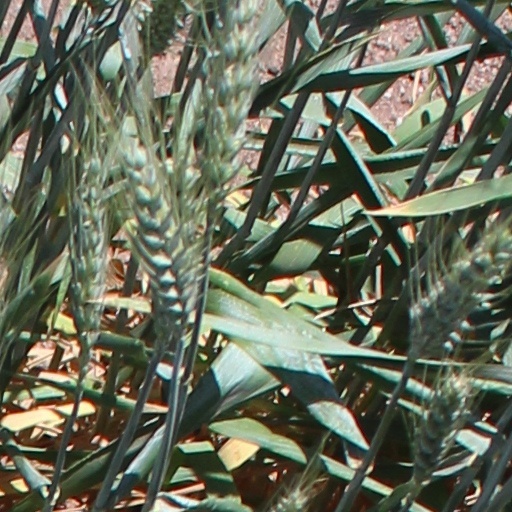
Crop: wheat